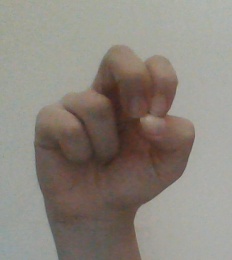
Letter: gaaf